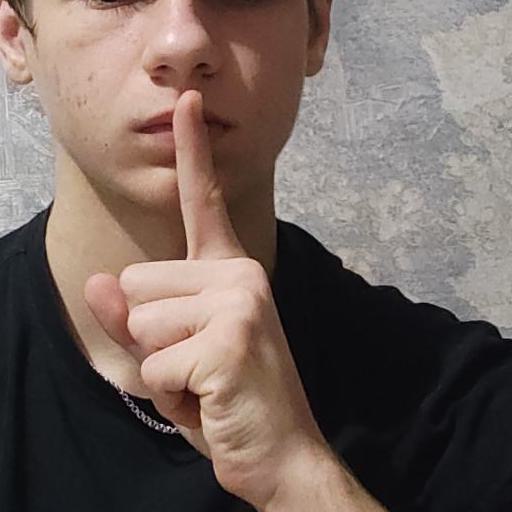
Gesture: mute